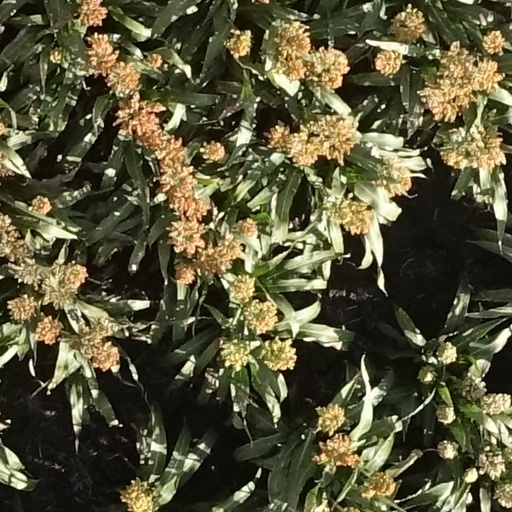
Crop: sorghum